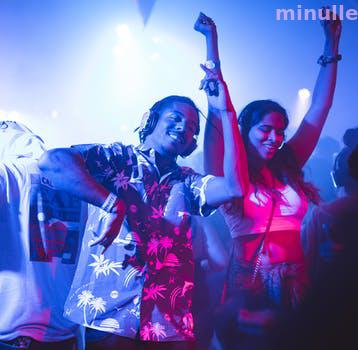
Label: Watermark